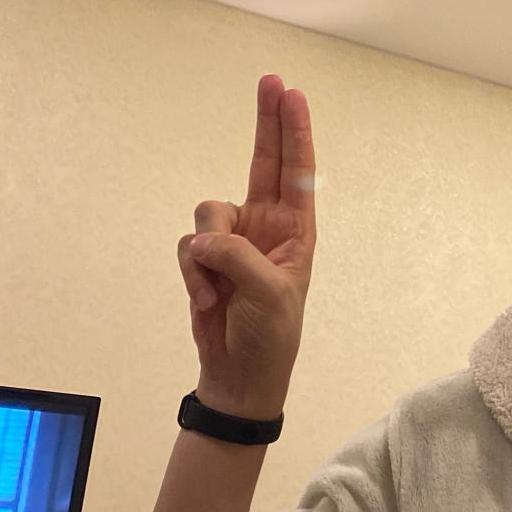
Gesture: two_up